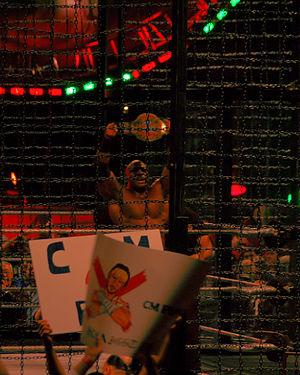
Bobby Lashley en tant que ECW Champion à December to Dismember. Bobby Lashley après avoir gagné le titre de Champion du monde de l'ECW.
Franklin Roberto « Bobby » Lashley américain. Il travaille actuellement à la World Wrestling Entertainment, dans la division Raw.